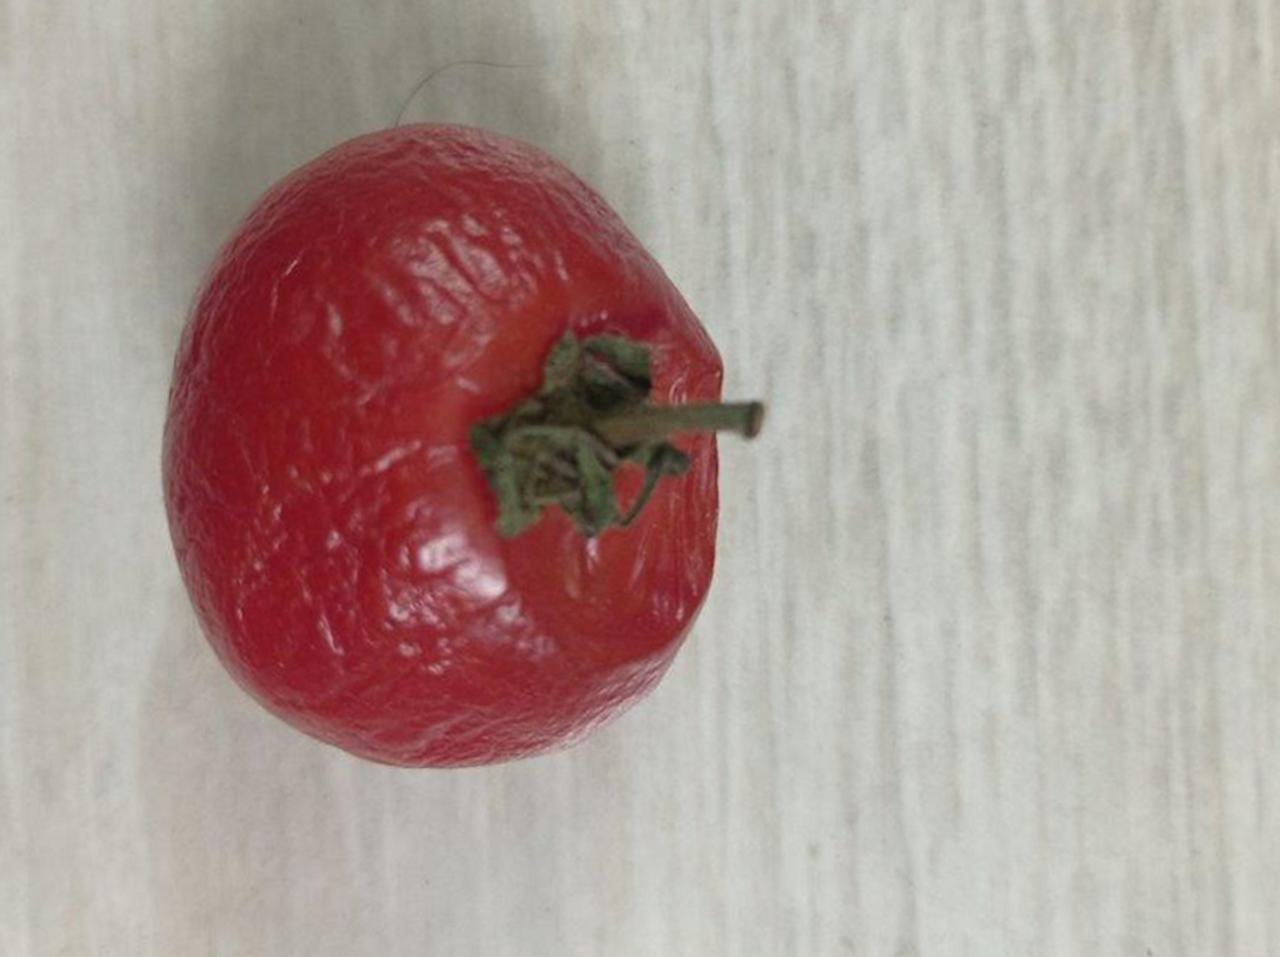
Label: Rotten